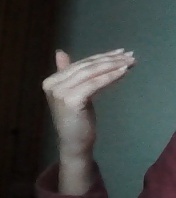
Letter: khaa